Great Pyramid of Giza

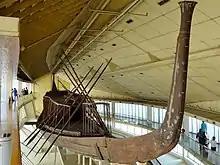
A restored Khufu ship was once displayed at the Giza Solar boat museum and is now relocated to the Grand Egyptian Museum.

Above the roof of the King's Chamber are five compartments, named (from lowest upwards) "Davison's Chamber", "Wellington's Chamber", "Nelson's Chamber", "Lady Arbuthnot's Chamber", and "Campbell's Chamber".